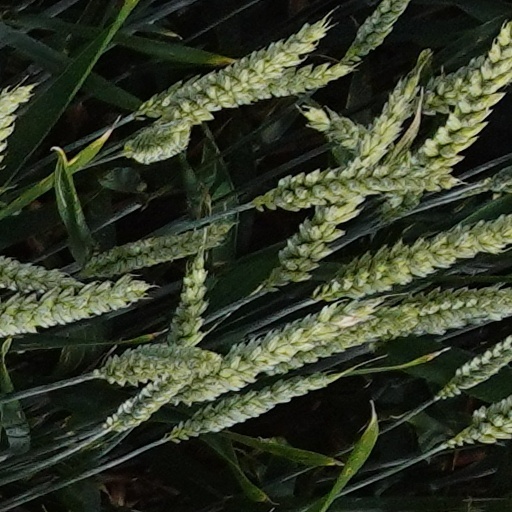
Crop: wheat